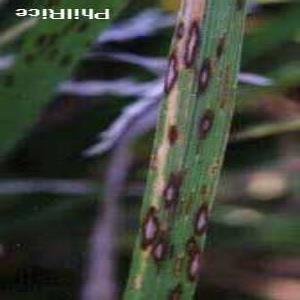
Disease: Blast